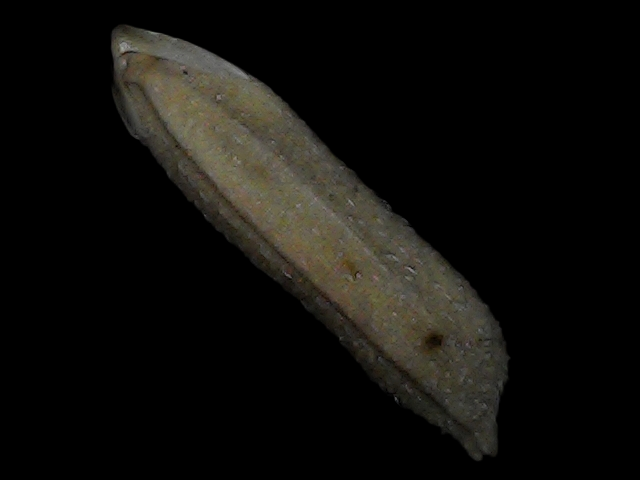
Rice variety: Bd87